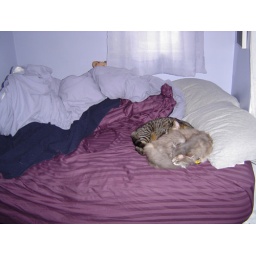
My cats, sleeping on my bed in a rare moment of accord.